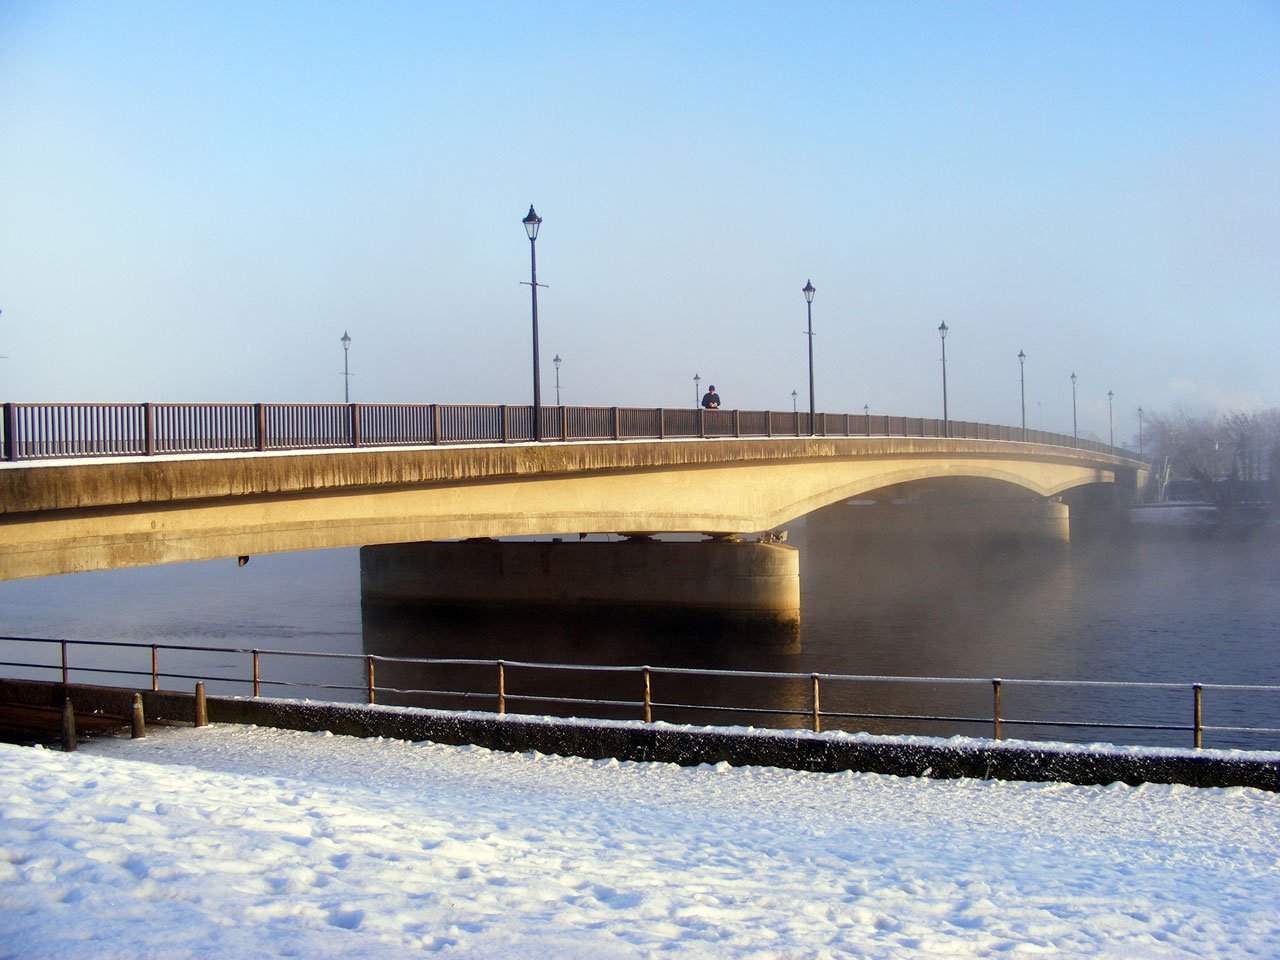
water, snow, winter, sky, bridge, river, transport, reflection, weather, stadium, buildings, scotland, nonbuilding structure